Snodhill Castle

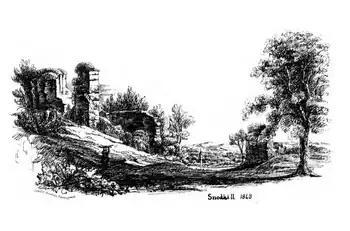
Engraving of Snodhill Castle in 1848

The origins of the castle are unknown, but there are two theories about its creation: one, that it was built by a follower of William FitzOsbern, 1st Earl of Hereford before 1086 and two, that it was built by Roger de Chandos after a land exchange with Malvern Priory in 1127.